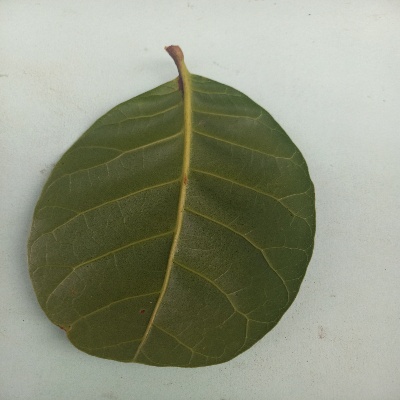
Crop: Cashew
Condition: healthy